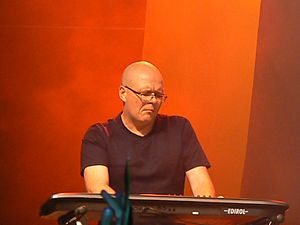
Arnoldas Lukošius
Arnoldas Lukošius er en litauisk sanger og musiker.